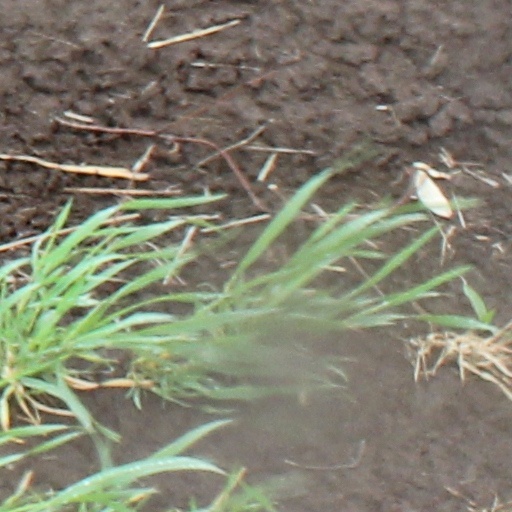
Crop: wheat